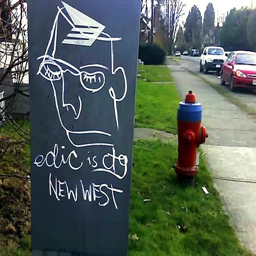
A board with graffiti on it near a fire hydrant in the grass.
A sign in handwriting that looks like a seven year old wrote it.
A sign that is outside of a nearby building that has a face on it.
Small hand designed sign sayign Edic is CTG New West.
a black and white sign and a red and blue fire hydrant and grass